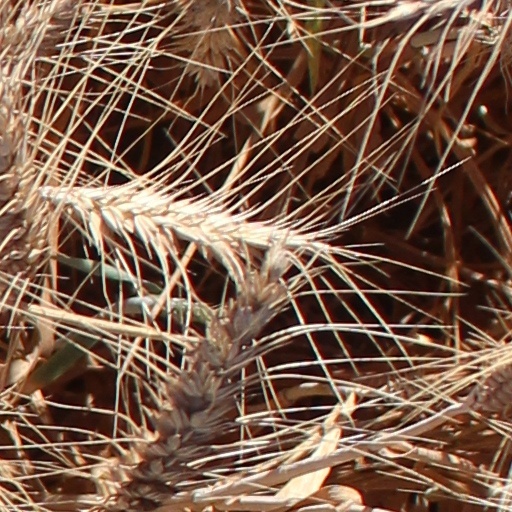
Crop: wheat